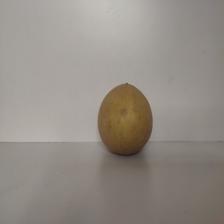
Size: Large